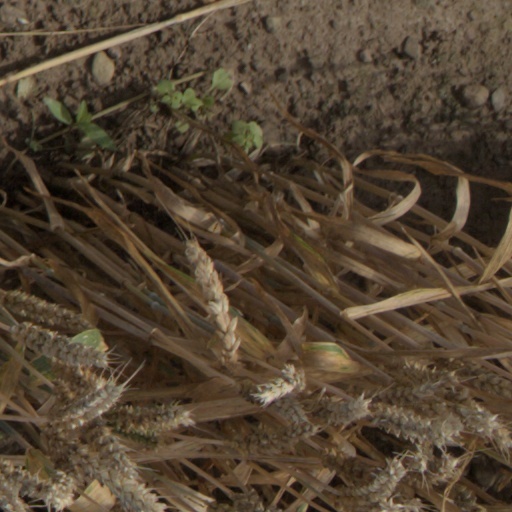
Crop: wheat